Parasites of phytoplankton

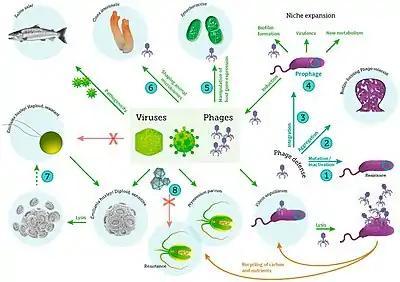
Simple schematic of marine viral infections

Phytoplankton viruses are a type of marine virus. There is substantial genetic variation in phytoplankton viruses, just as there is substantial variation in the types of phytoplankton they infect. However, many of the viruses infecting phytoplankton, in particular eukaryotic algae, can be found in members of the family phycodnaviridae, a diverse family of large icosahedral viruses with clear importance in their respective aquatic environments. Additionally, many of these viruses may be classified as Giant Viruses. Another key group of phytoplankton viruses are Cyanophages, phages that infect cyanobacteria. The first cyanophage isolated, LPP-1, in the family podoviridae, is small compared to the large size characterizing many members of family phycondnaviridae. Some other types of phytoplankton viruses include but are not limited to; Algal viruses, Coccolithoviruses, Dinoflaggelate Viruses, Cyanophages and Diatom viruses.